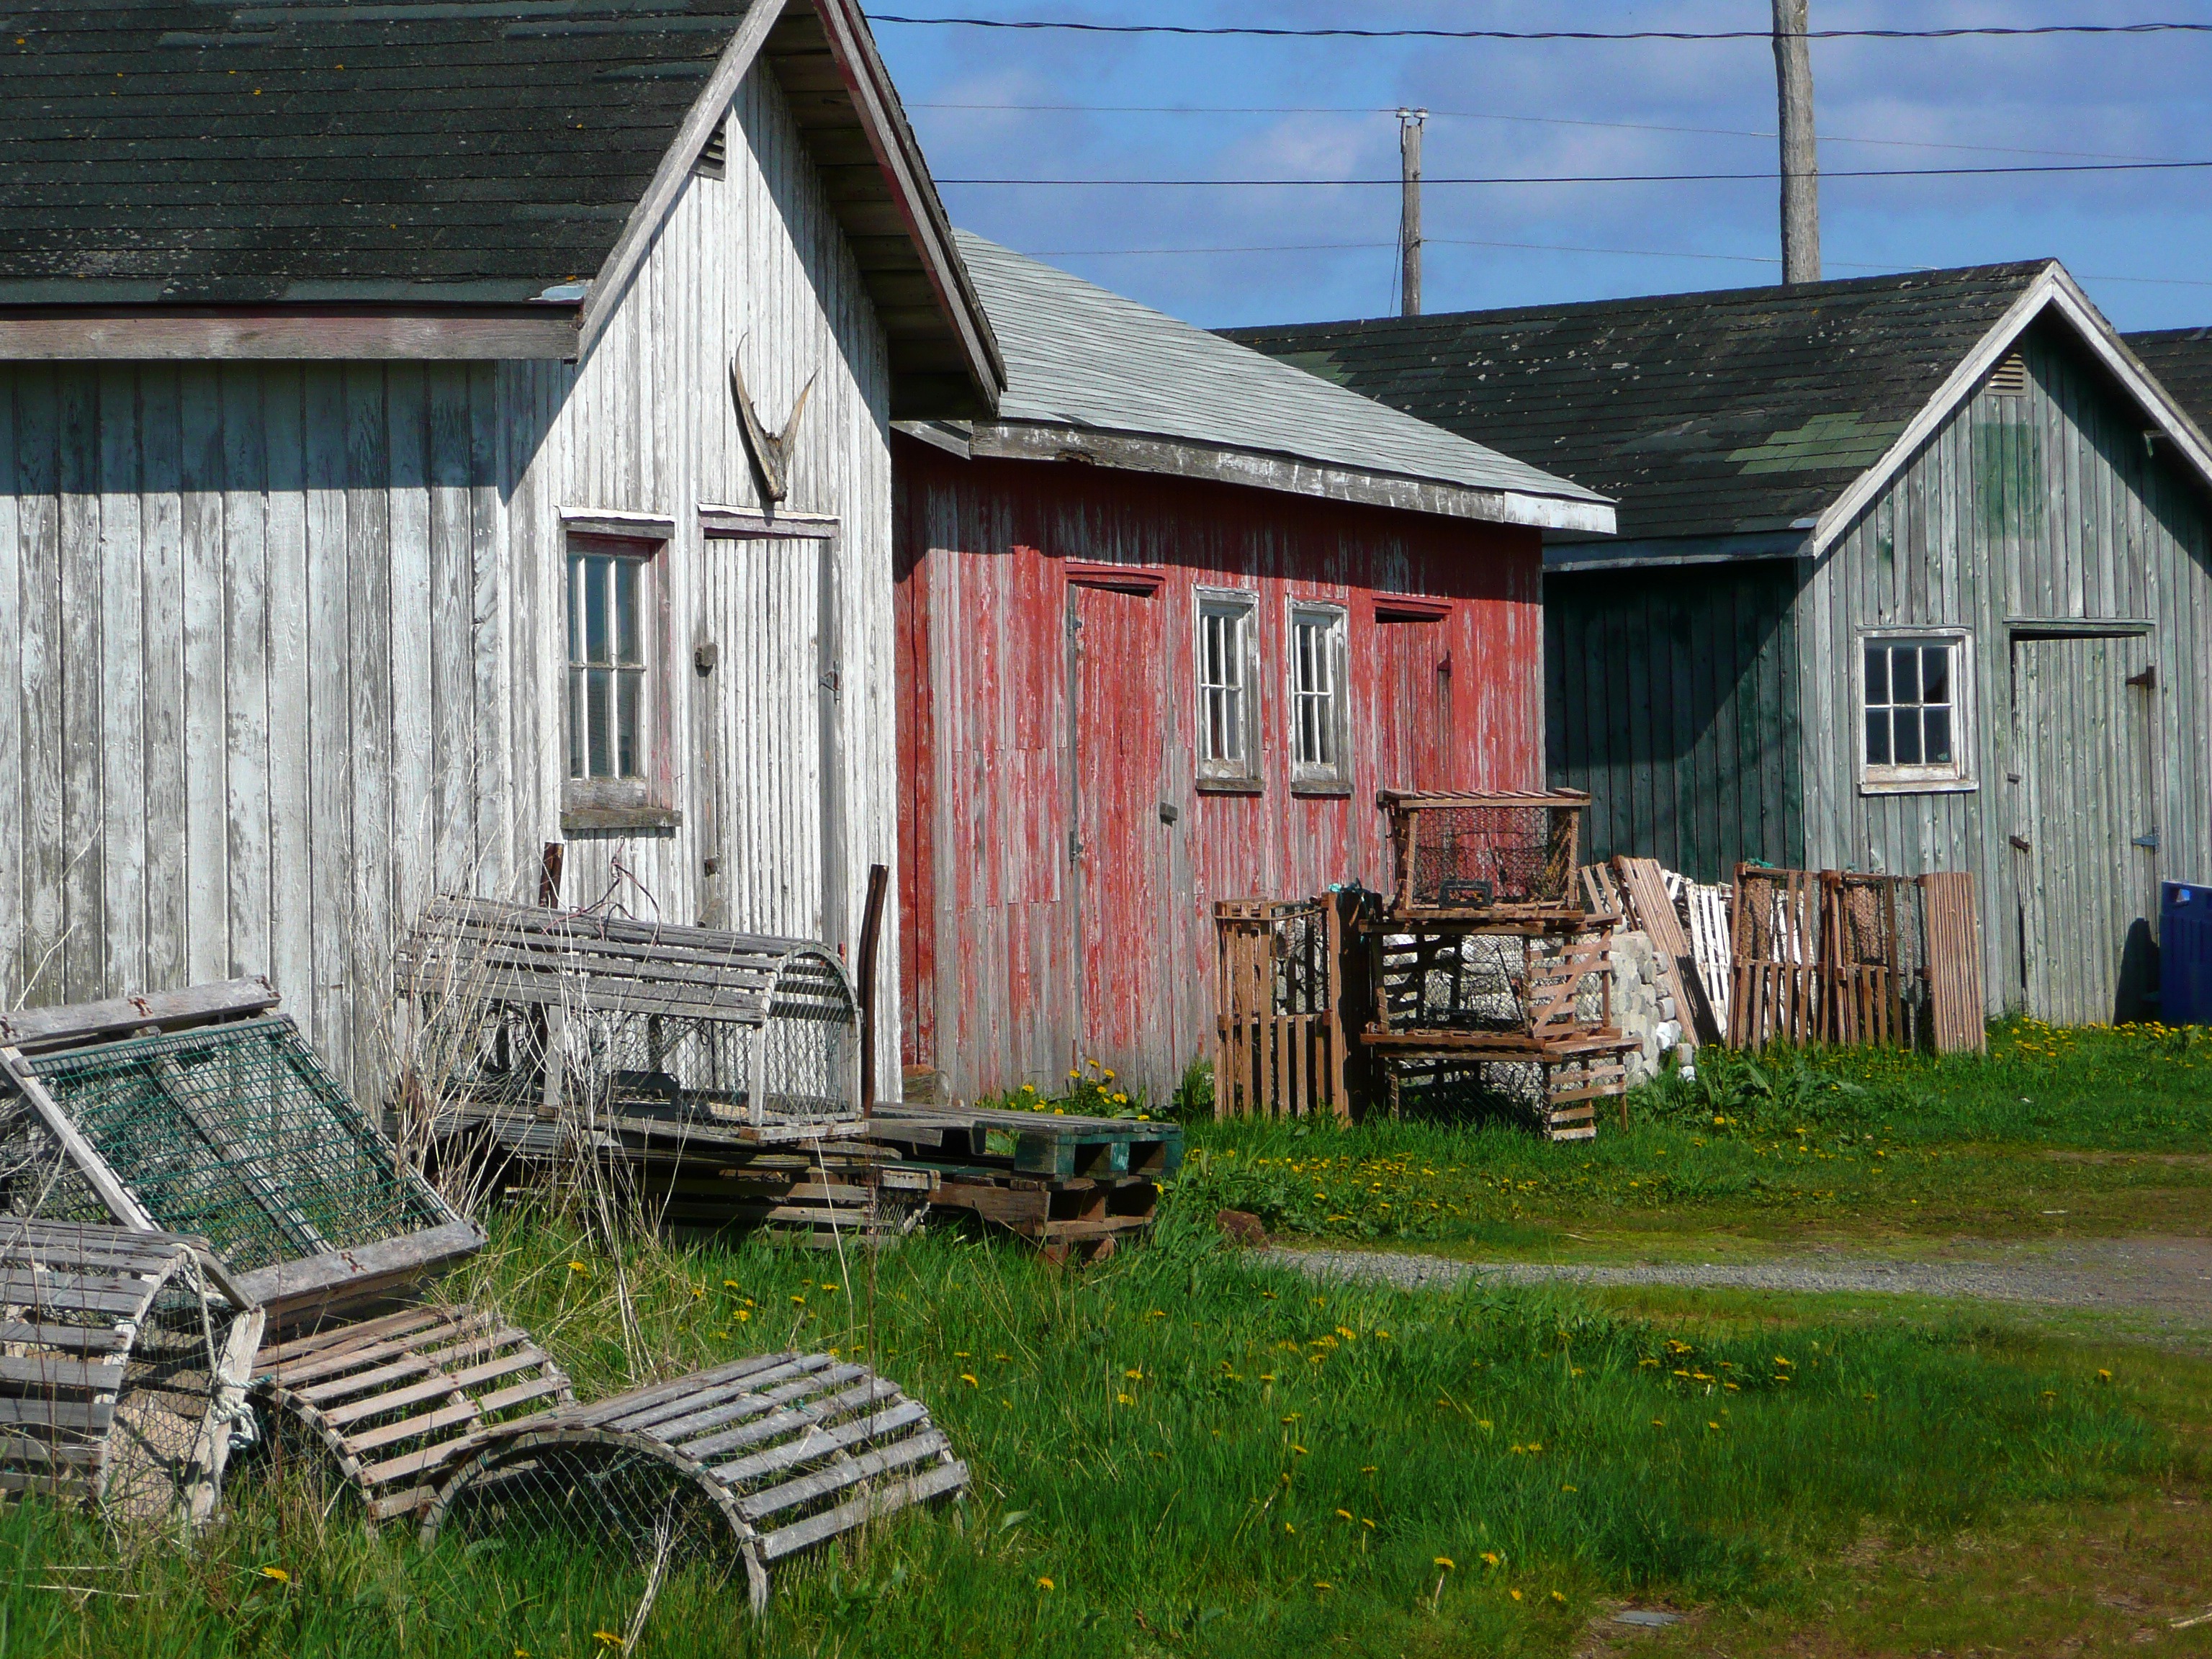
farm, house, town, building, old, barn, home, shed, hut, village, shack, fishing, cottage, farmhouse, heritage, rural area, fisher house, lobster cage